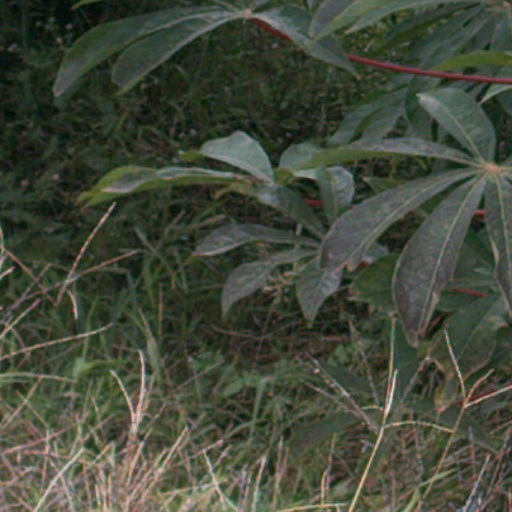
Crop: cassava